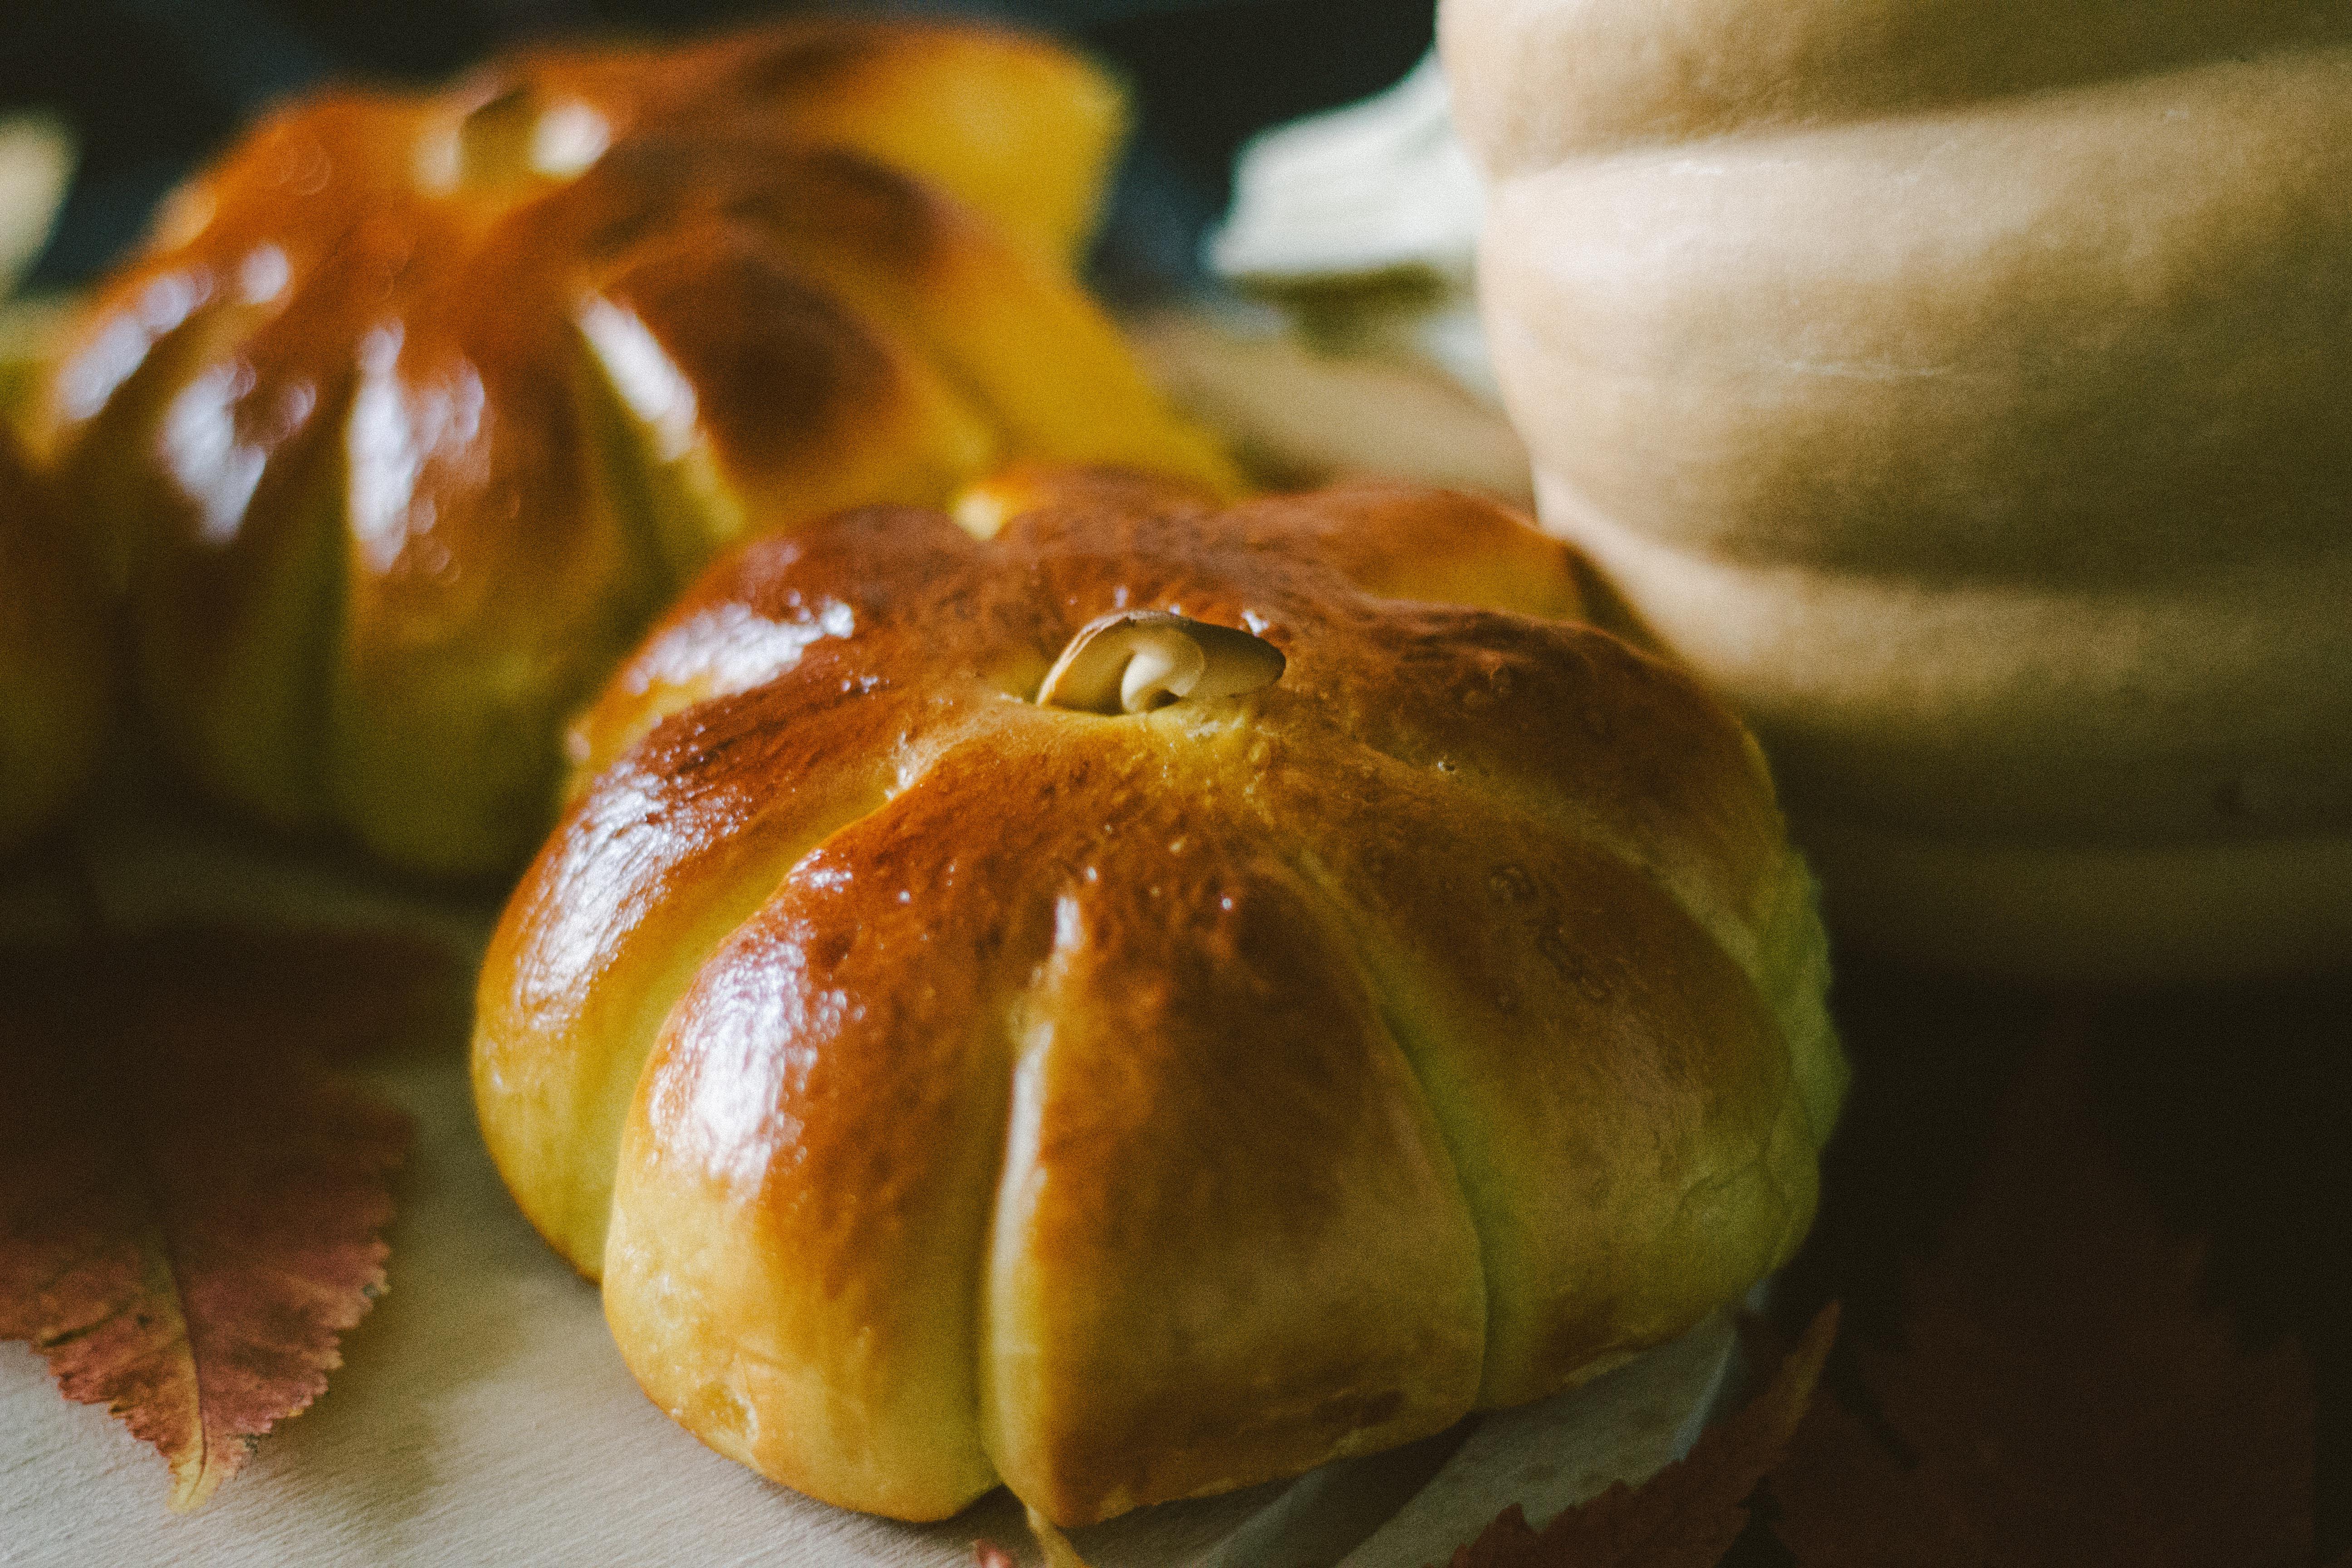
pumpkin buns, baking, buns, autumn, halloween, food, ingredient, staple food, natural foods, recipe, produce, baked goods, superfood, cuisine, dish, winter squash, sweetness, squash, comfort food, whole food, peach, local food, vegan nutrition, accessory fruit, vegetable, saffron bun, fast food